List of streets named after Martin Luther King Jr.

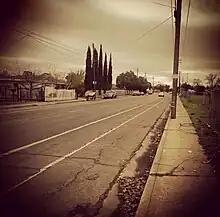
Martin Luther King Jr. Blvd. in Oak Park, Sacramento, California (December 2014)

Streets named after Martin Luther King Jr. can be found in many cities of the United States and in nearly every major metropolis. There are also a number of other countries that have honored Martin Luther King Jr., including Italy and Israel. The first street in the United States named in his honor was Dr. Martin Luther King Jr. Drive in Chicago in 1968. The number of streets named after King is increasing every year, and about 70% of these streets are in states which were members of the Confederate States of America during the American Civil War: Alabama, Florida, Georgia, Louisiana, Mississippi, North Carolina, and Texas. King's home state of Georgia had the most, with 75 streets as of 2001; this had increased to 105 as of 2006.